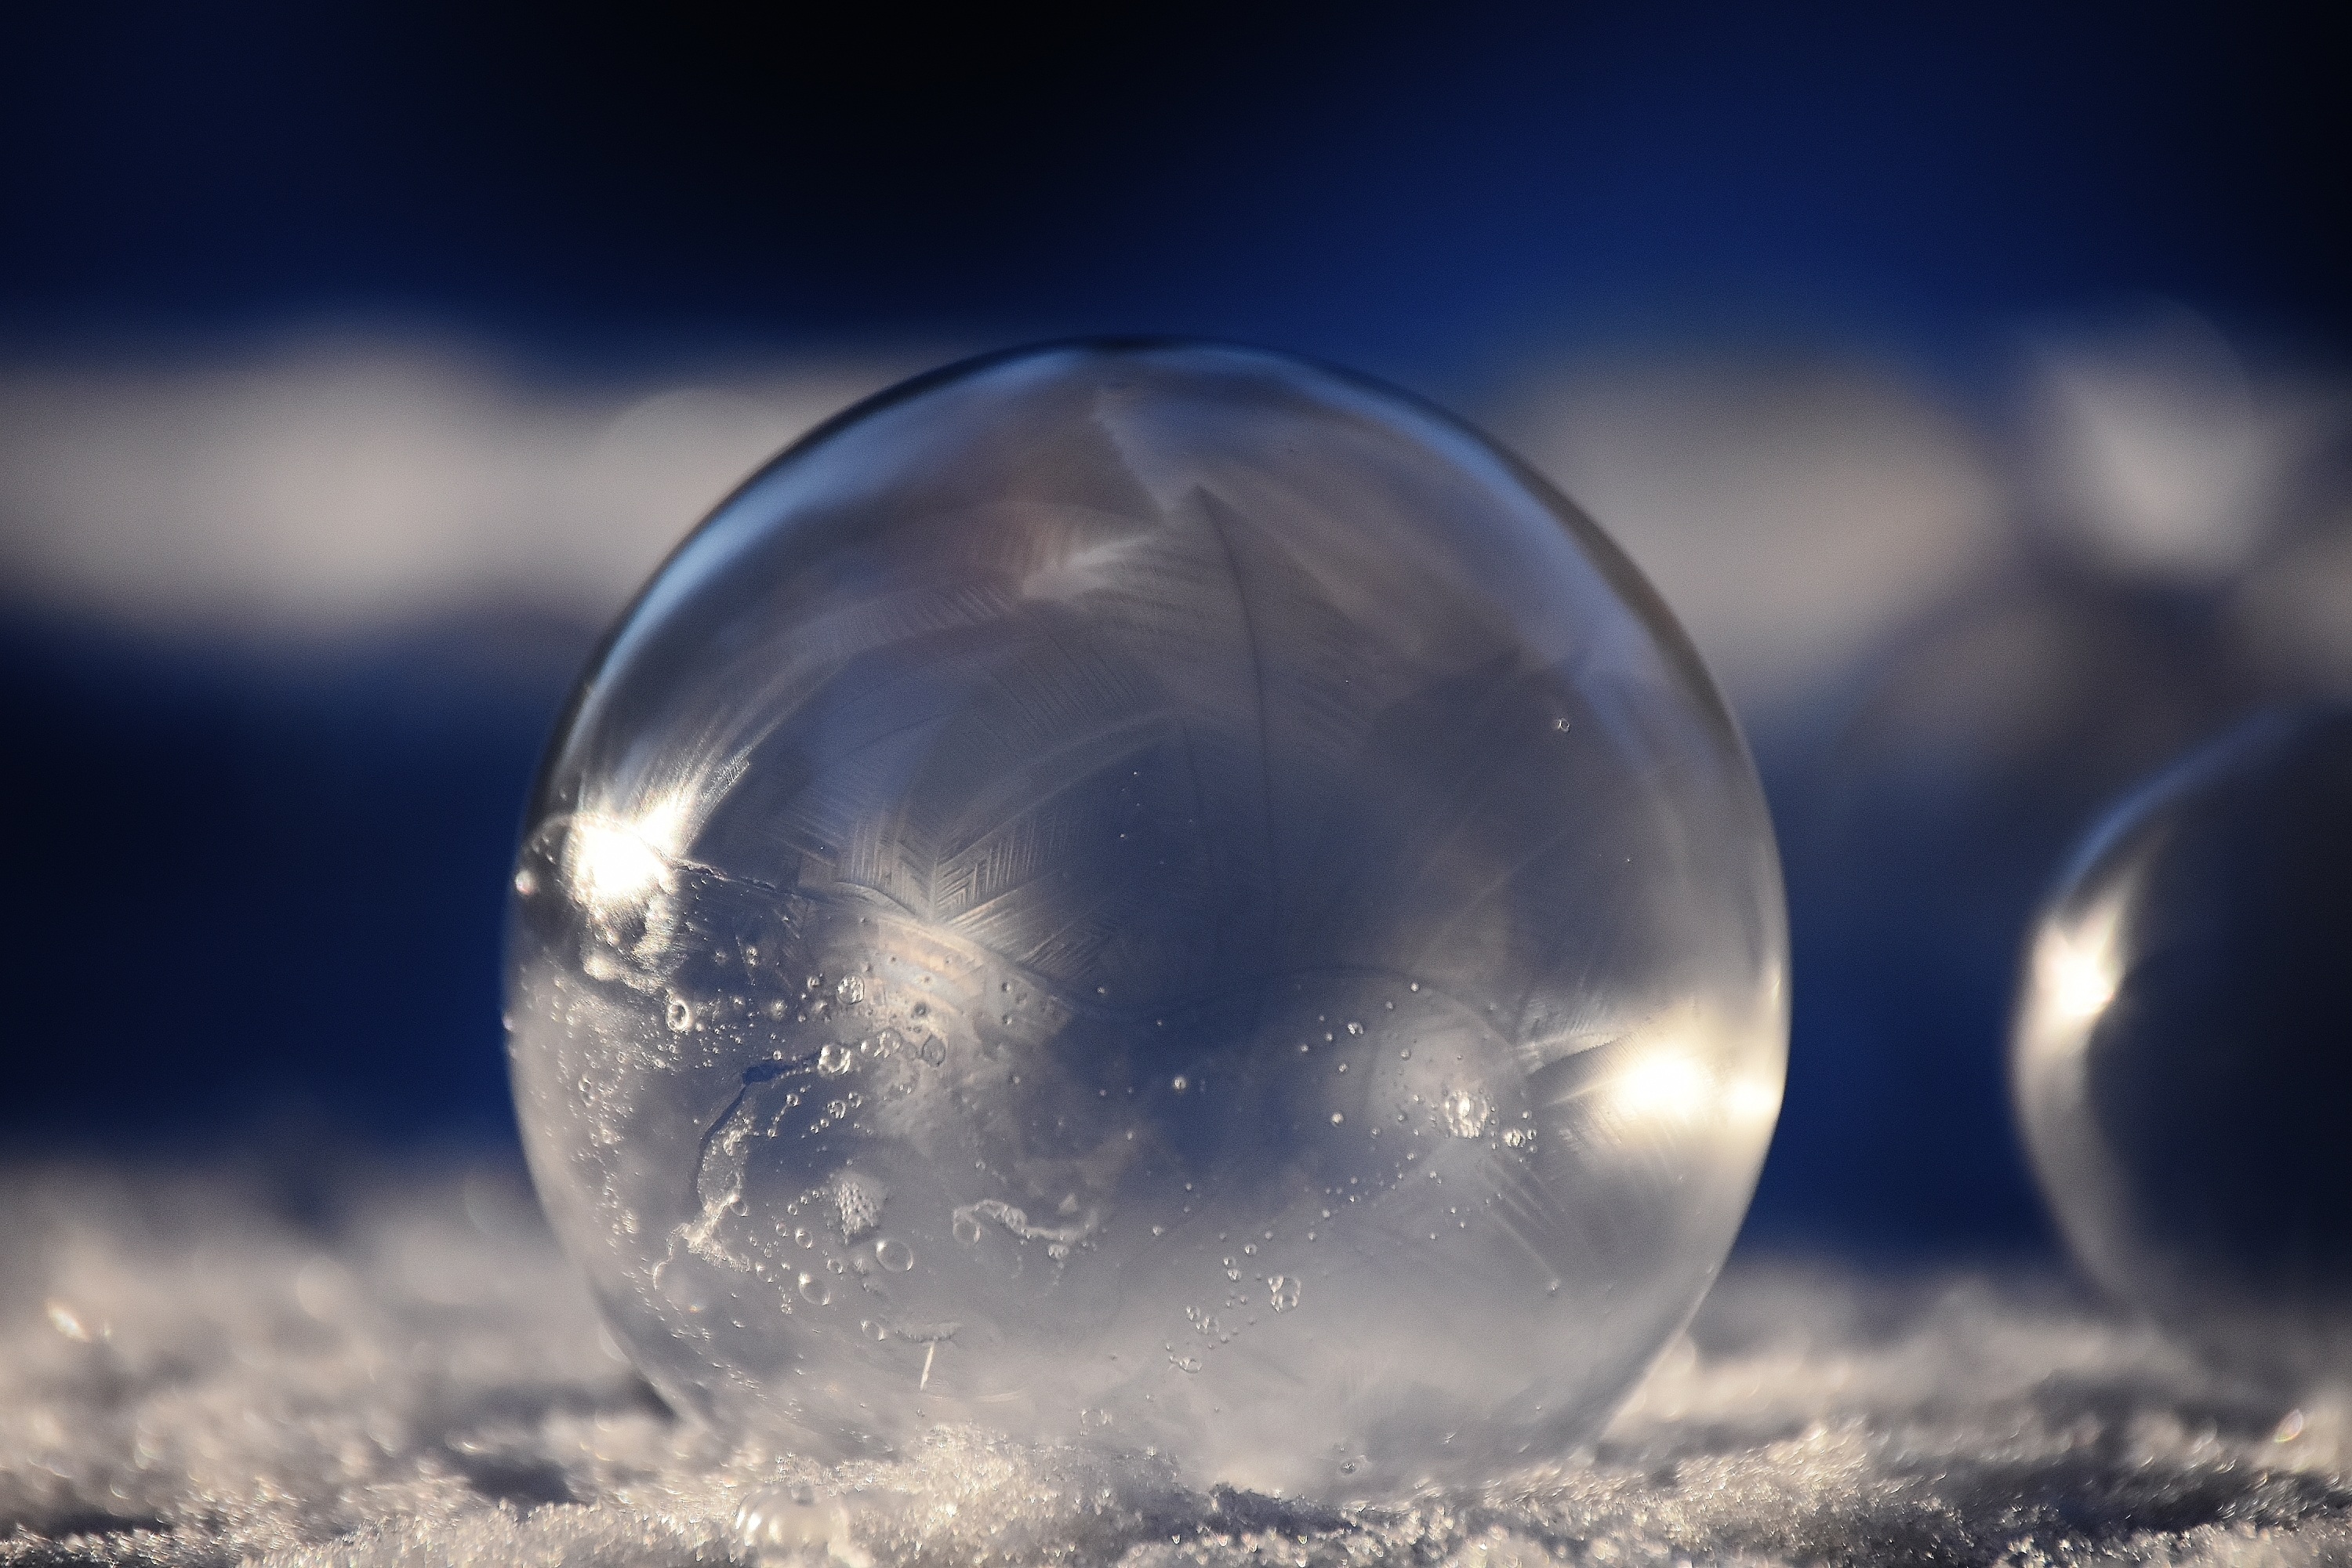
water, snow, winter, drop, cloud, sky, photography, atmosphere, daytime, frozen, close up, earth, ball, sphere, soap bubble, freezing, phenomenon, macro photography, stock photography, atmosphere of earth, computer wallpaper, liquid bubble